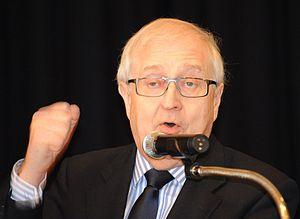
Les élections fédérales allemandes de 2013 se sont tenues le dimanche 22 septembre, afin d'élire les 598 députés de la dix-huitième législature du Bundestag. Du fait du mode de scrutin, un total de 631 députés fédéraux a finalement été élu.